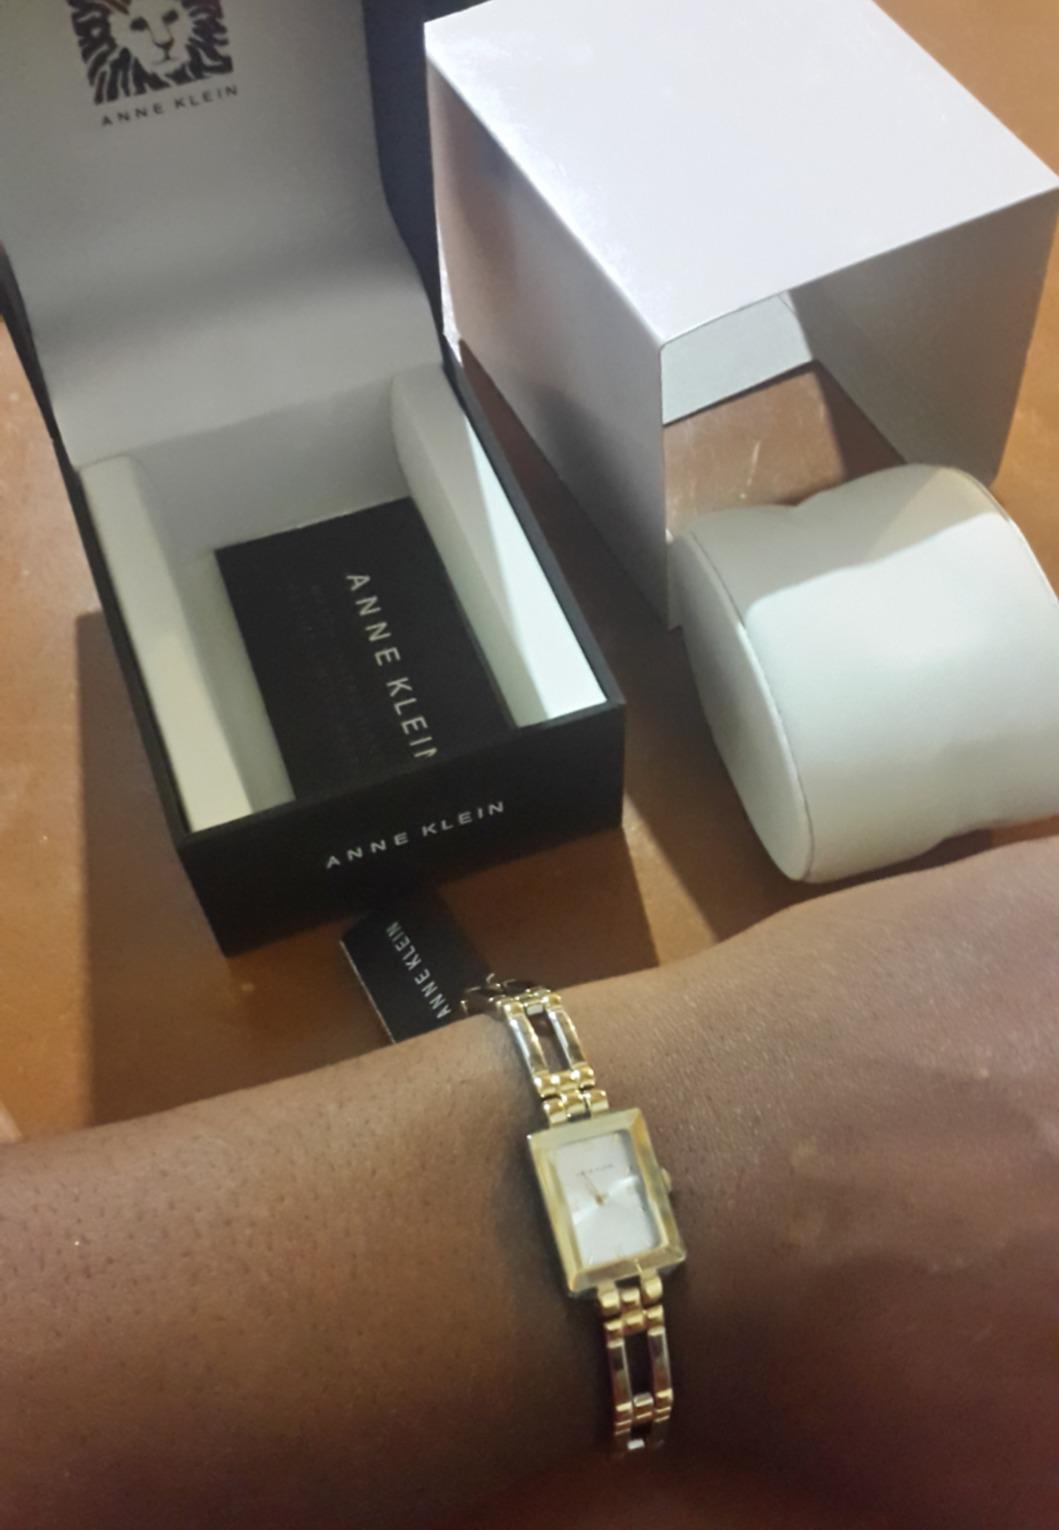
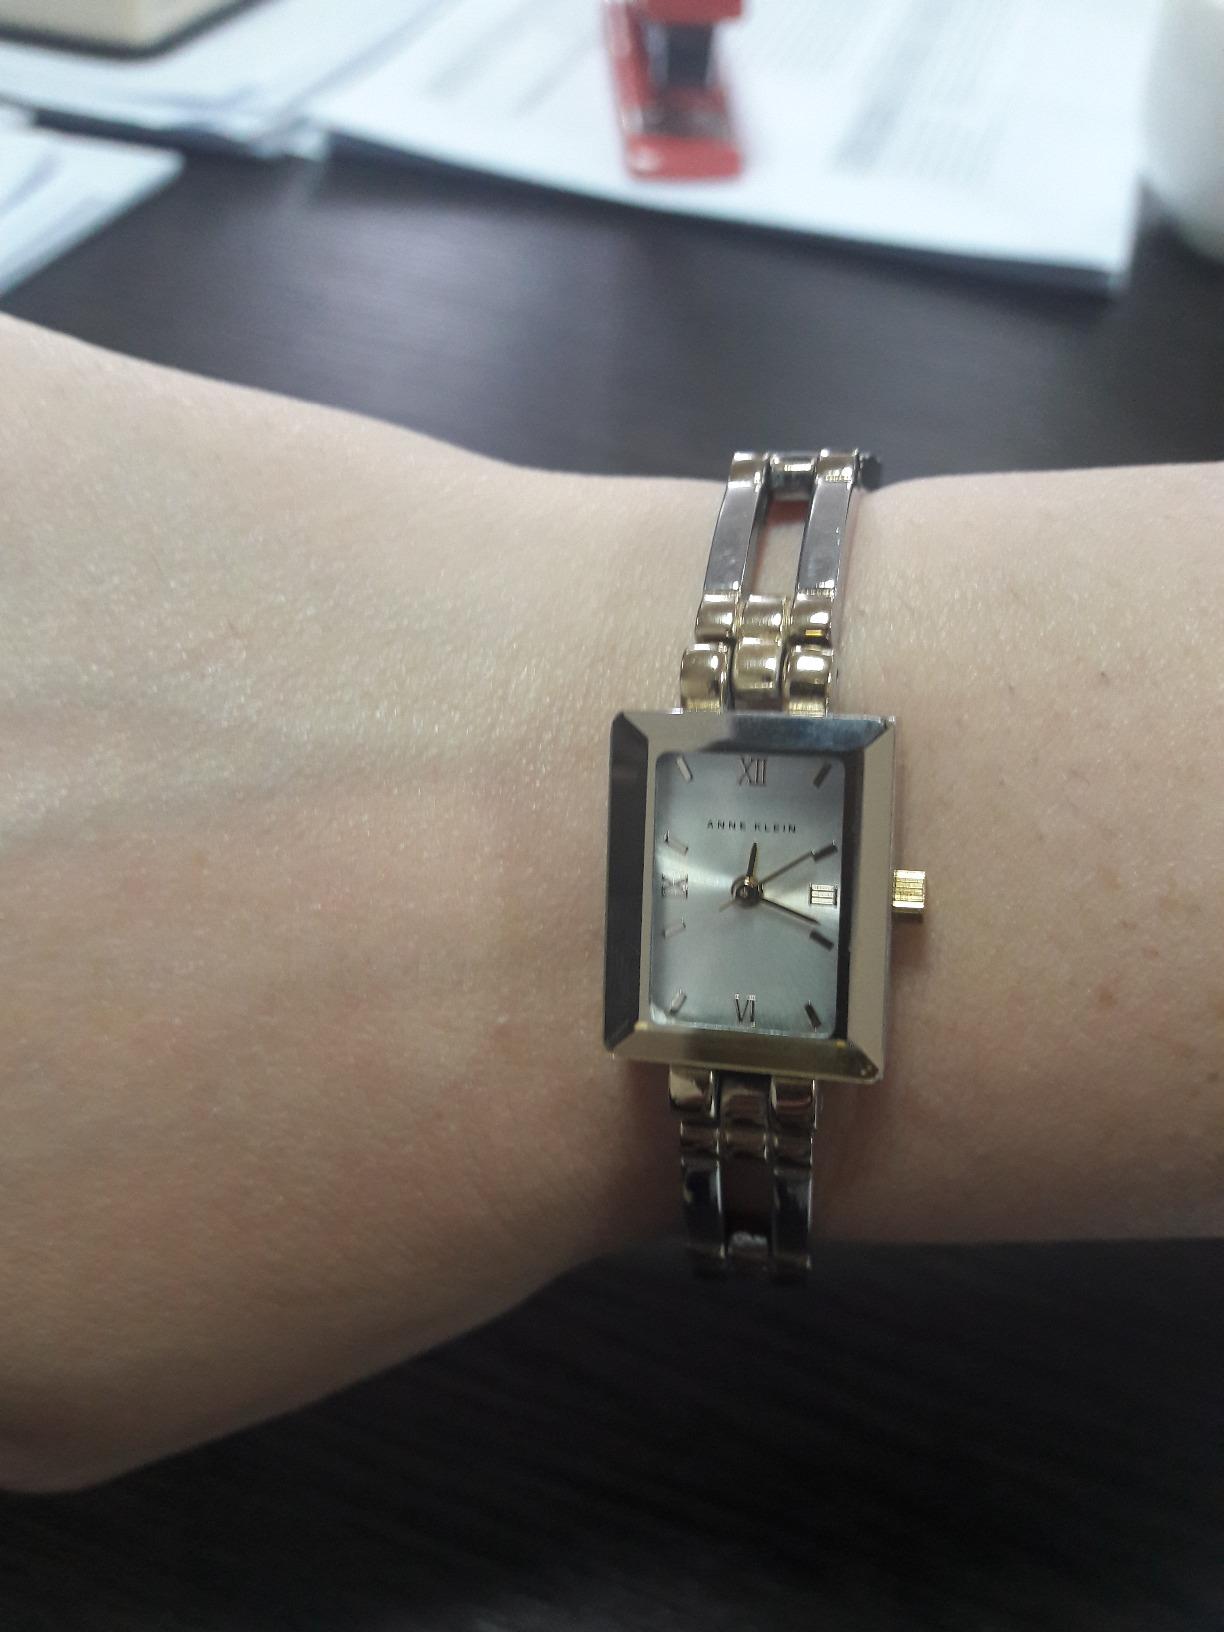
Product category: accessories_watch
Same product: yes